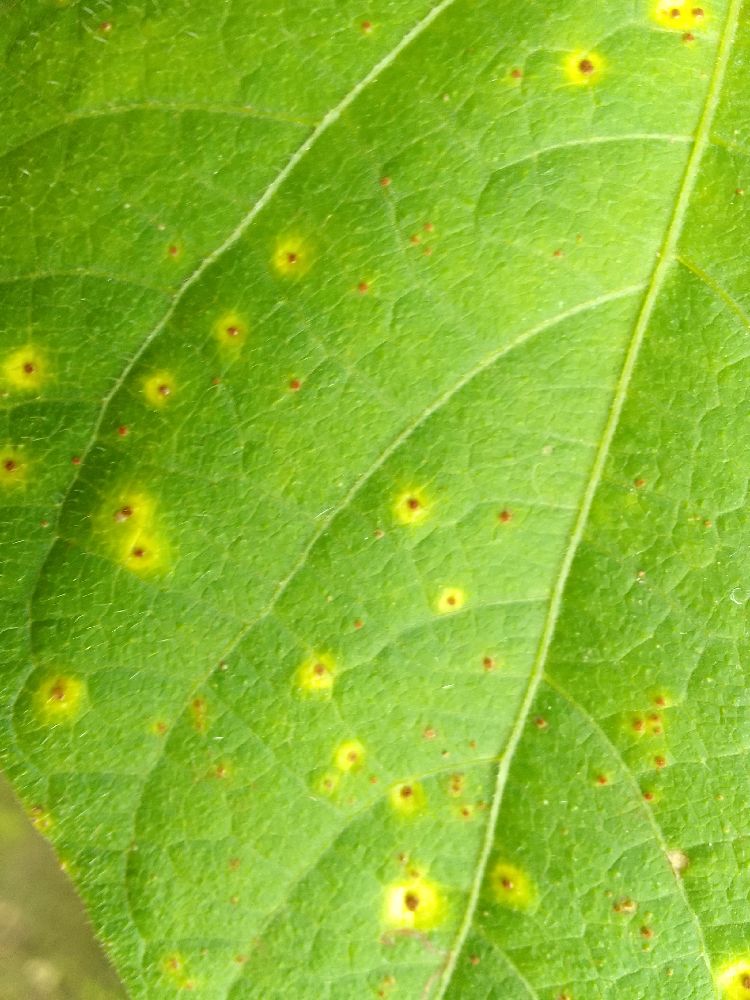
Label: rust